Alderwasley Hall School

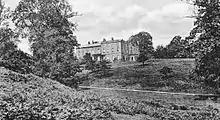
Alderwasley Hall in about 1905

2017/18 was a second successive record breaking year for Student GCSE results for the school. There was further national uncertainty in GCSE results this year due to the implementation of GCSE reforms, including a new grading system for many GCSEs. Students this year, were graded on a 9-1 scale (9 being the highest) for reformed GCSEs, whilst retaining the A*-G scale (A* being the highest) for all other GCSEs. Of the 34 GCSEs taken by 19 young people in 11 different subjects every single one was passed and 74% of them were awarded a grade 4+/C+.